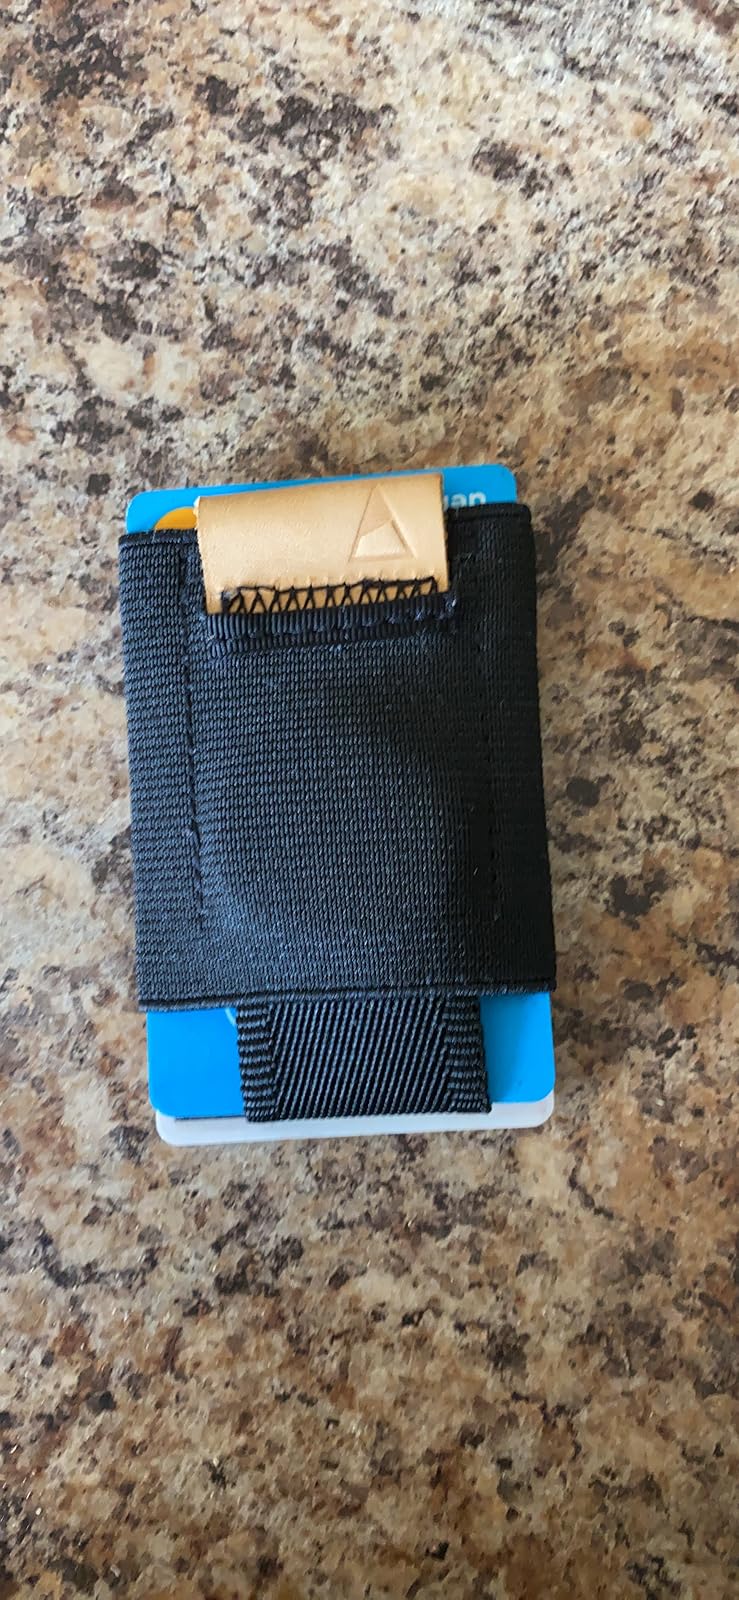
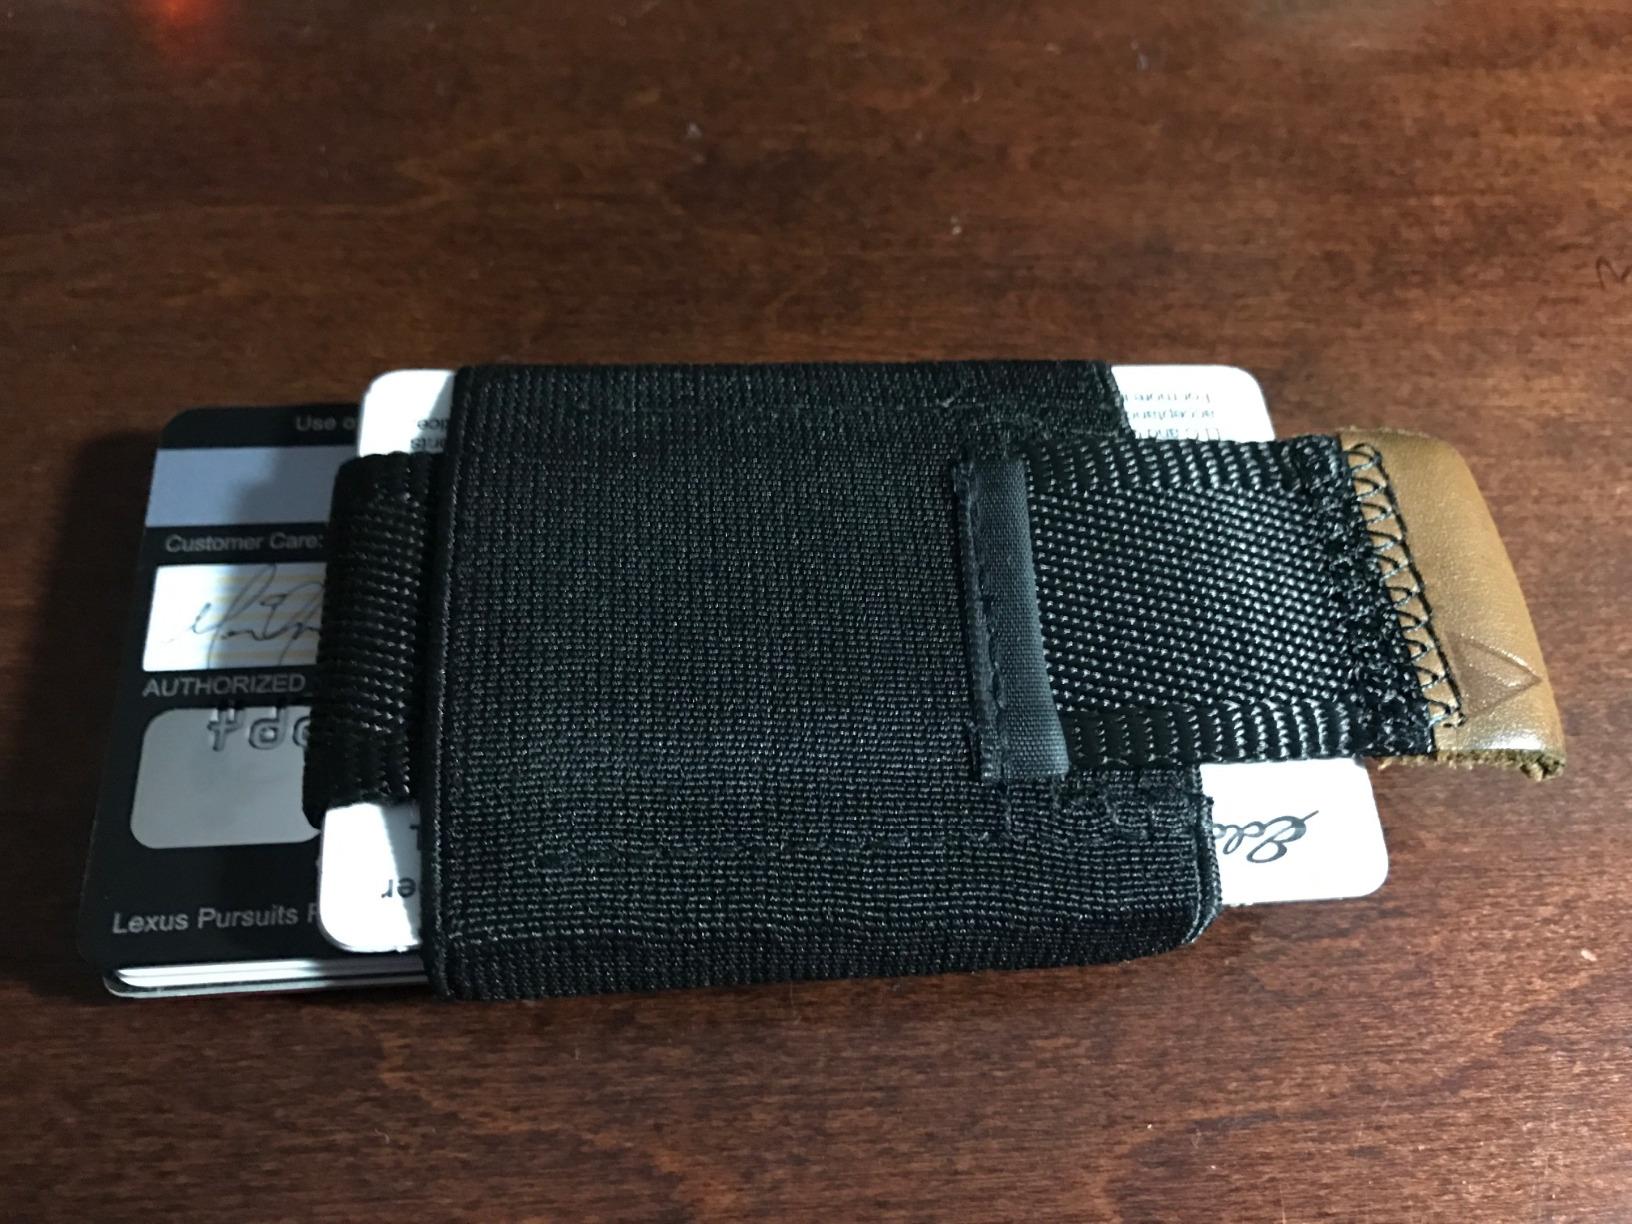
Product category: accessories_wallet
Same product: yes